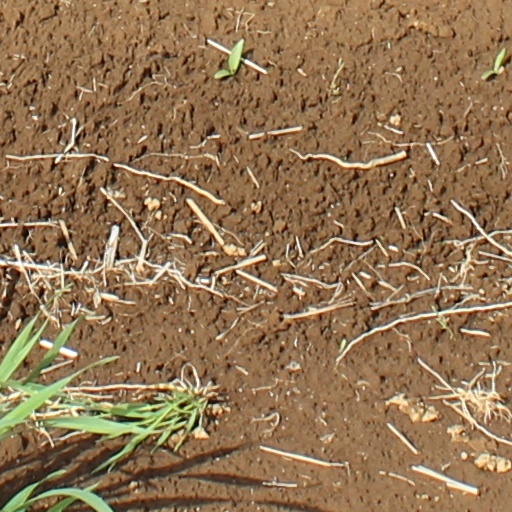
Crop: wheat